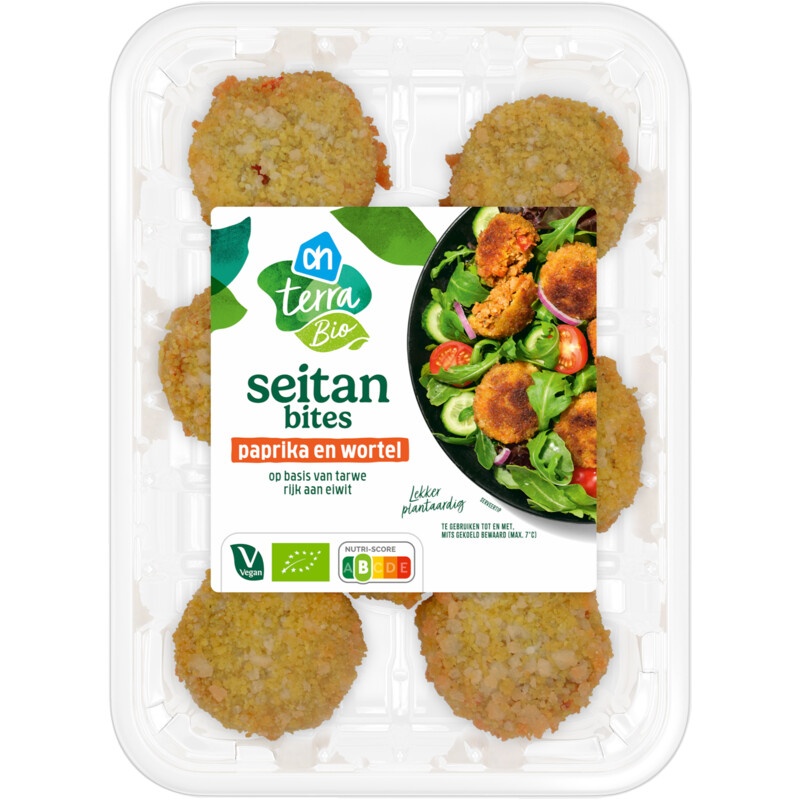
Terra Bio seitan bites paprika en wortel
Brand: Albert Heijn
Category: Food, Beverages & Tobacco > Food Items > Tofu, Soy & Vegetarian Products > Seitan